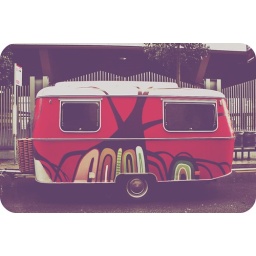
she's an eyesore in her red dress